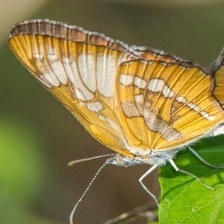
Species: MESTRA